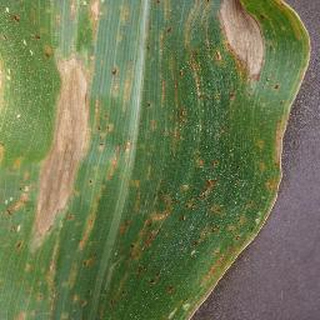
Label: corn_northern_leaf_blight